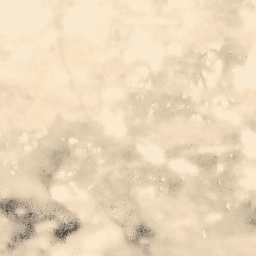
clouds in the water